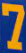
Number: 7